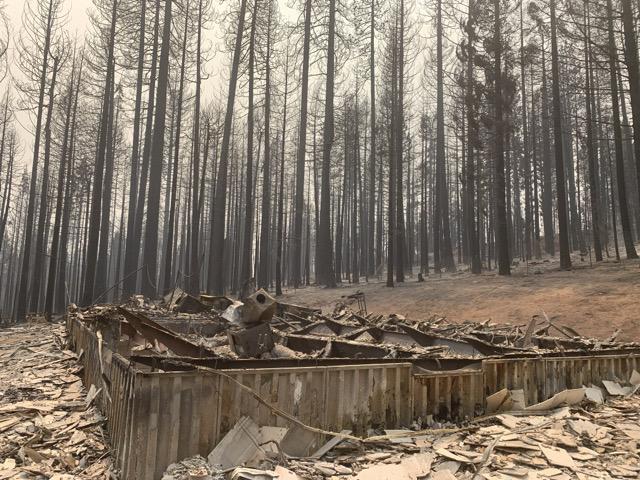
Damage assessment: destroyed